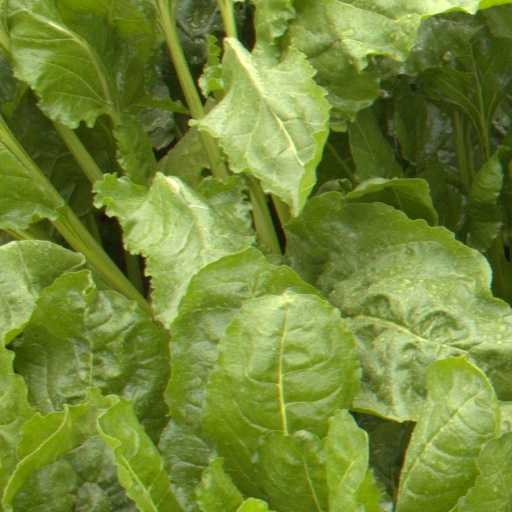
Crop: sugar beet